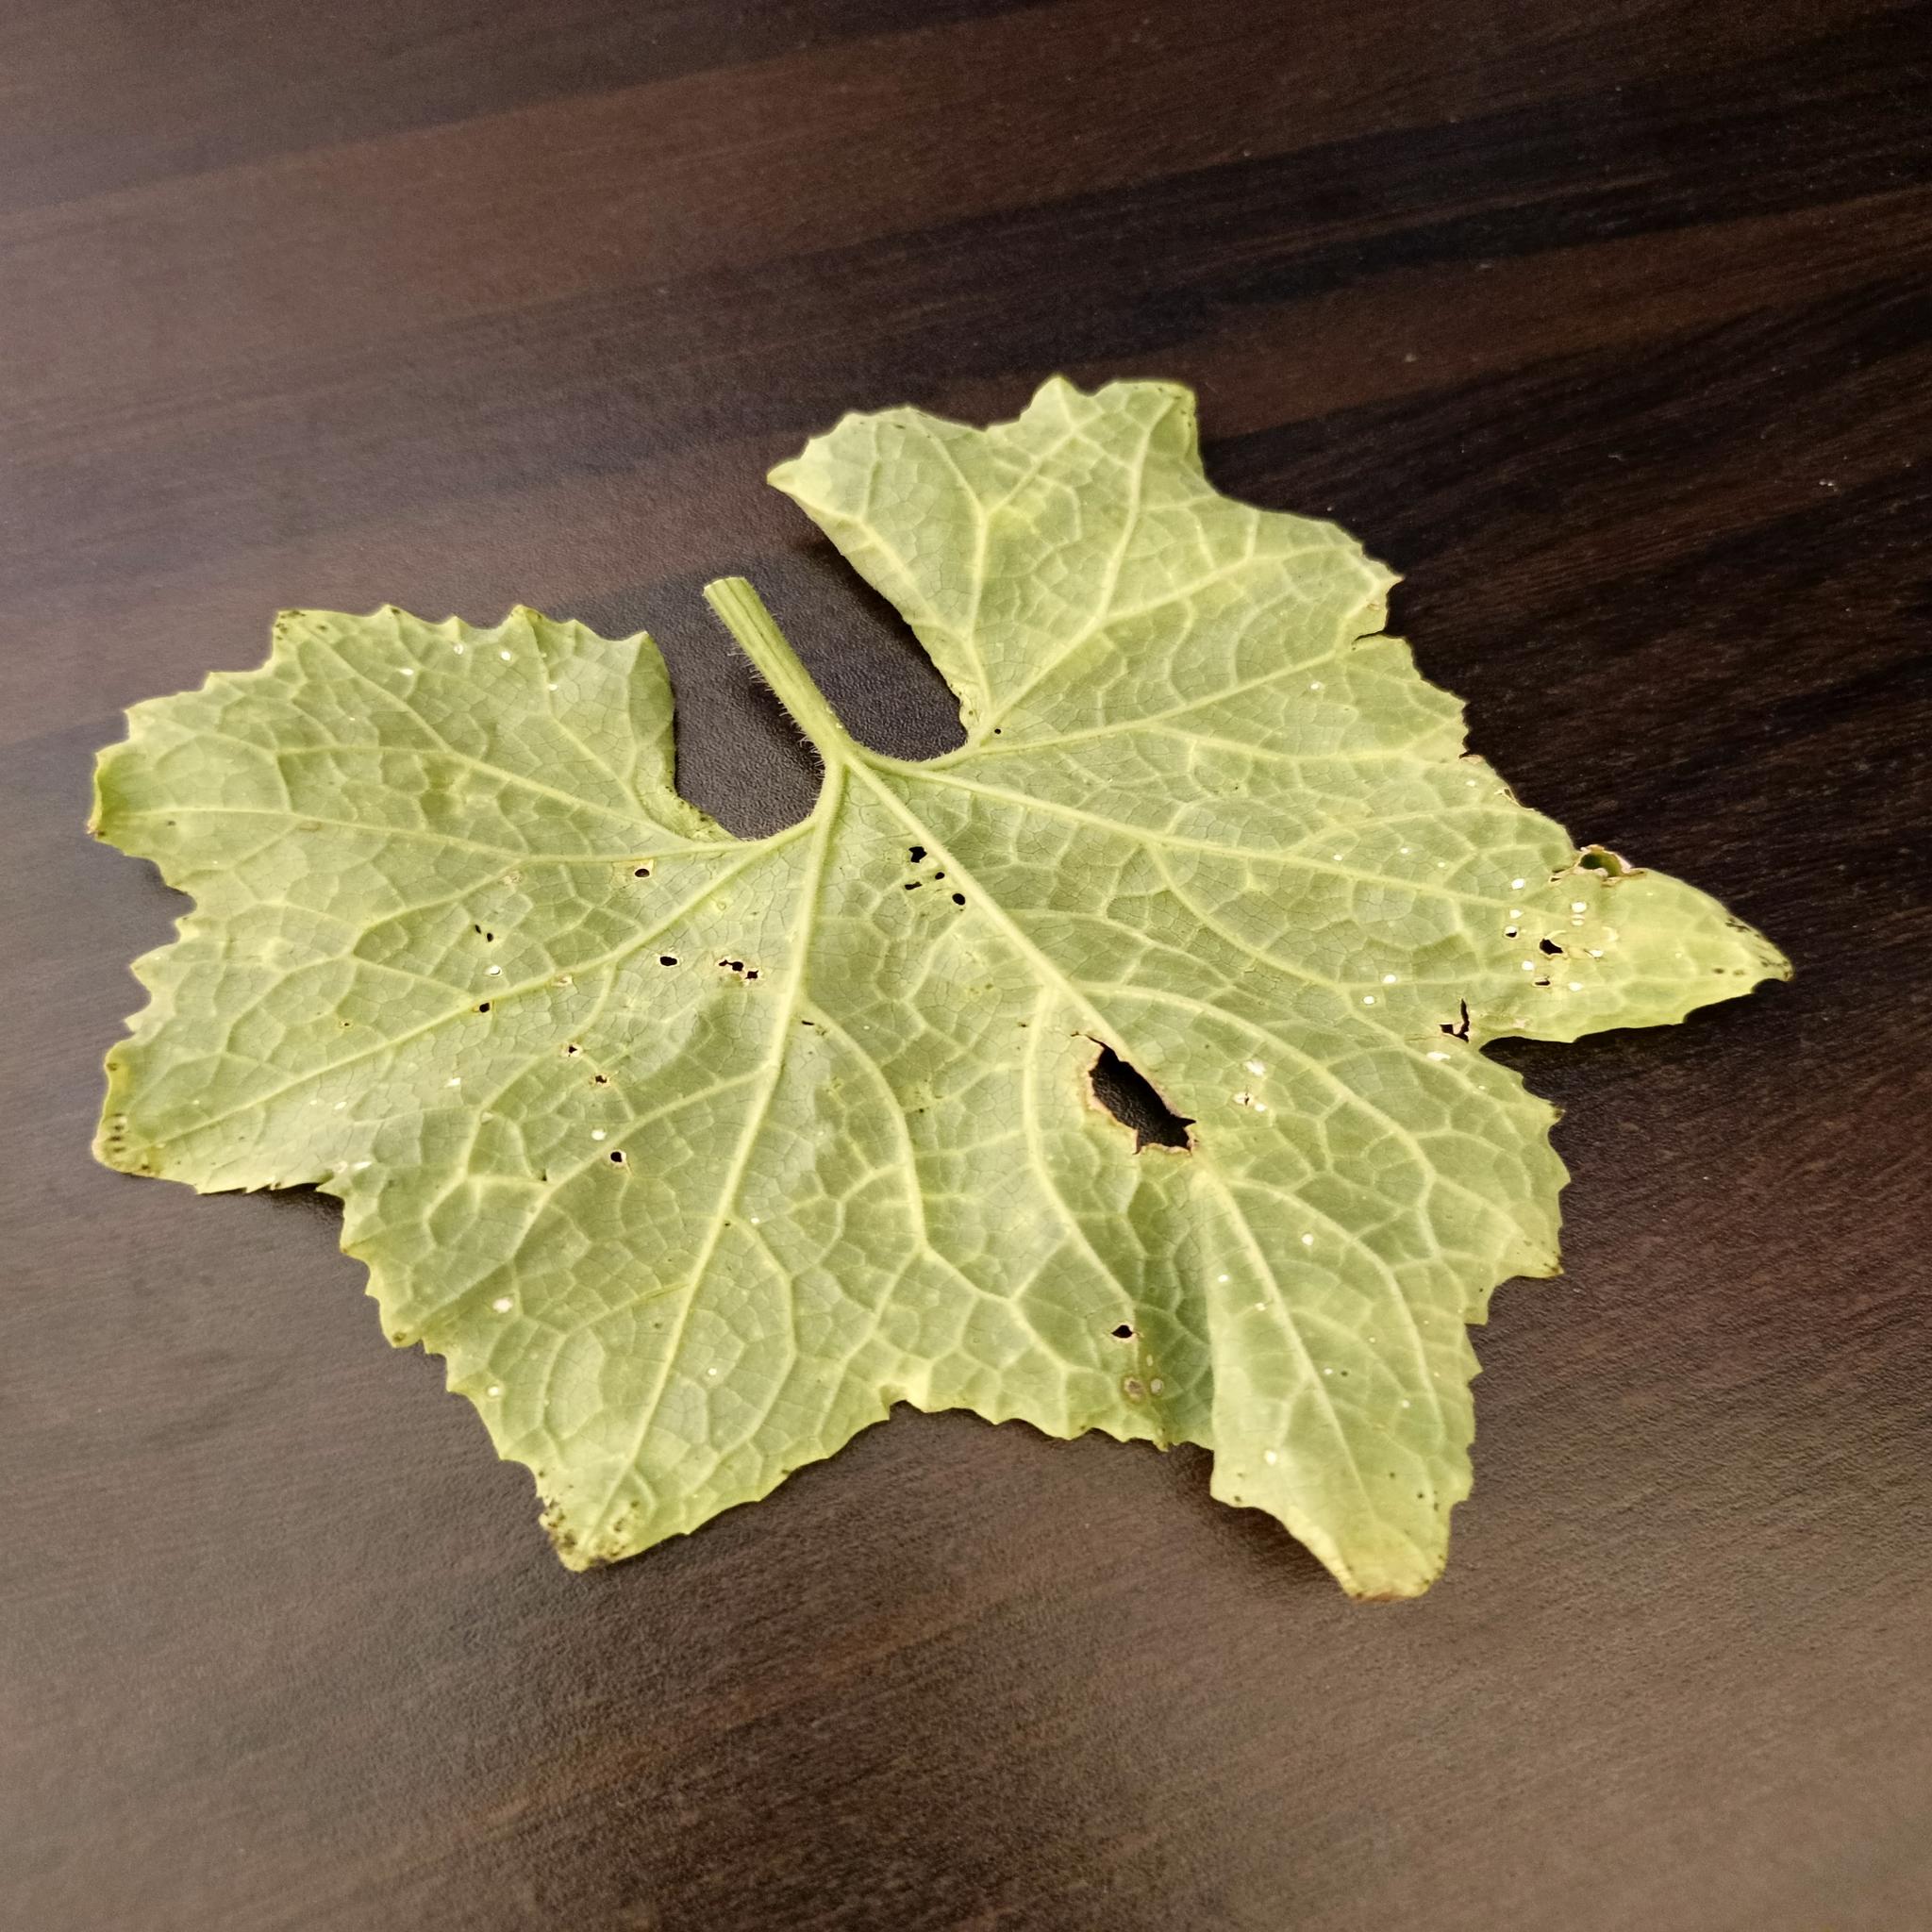
Label: Downy mildew